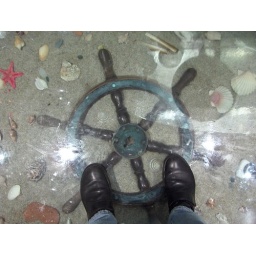
glass floor in the restaurant bathroom